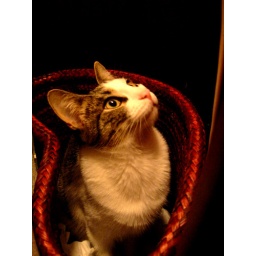
Neru in the paper basket